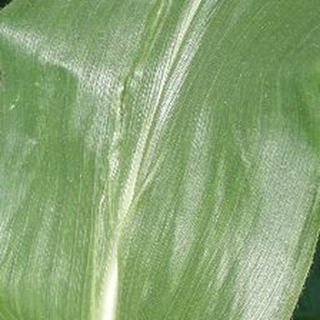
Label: healthy_corn